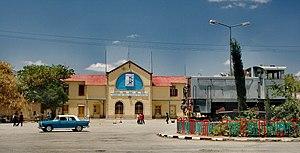
Dire Dawa, est une « ville fédérale » d'Éthiopie, la seconde agglomération du pays par le nombre d'habitants.